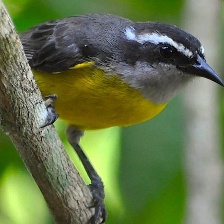
Species: BANANAQUIT
Scientific name: COEREBA FLAVEOLA